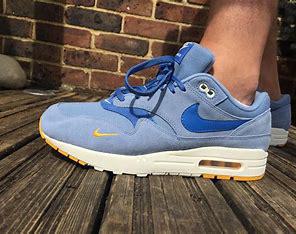
Brand: Nike
Model: Air Max 1 G